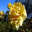
Label: rose